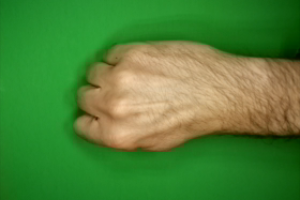
Label: rock